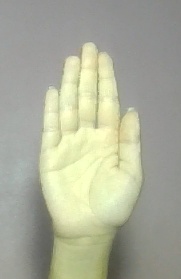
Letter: seen